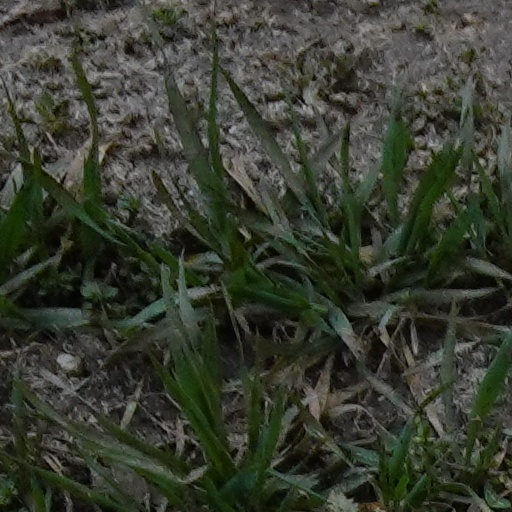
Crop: wheat